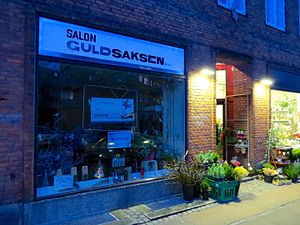
Marta & Guldsaksen
Marta & Guldsaksen er en dansk TV-serie som handler om den polskfødte frisør Marta og hendes frisørsalon på Nørrebro i København.